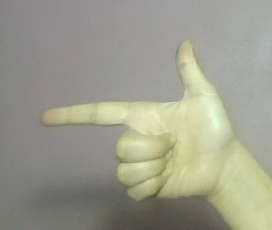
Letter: yaa